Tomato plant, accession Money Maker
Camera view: horizontal (90 deg, fisheye); turntable rotation: 300 degrees
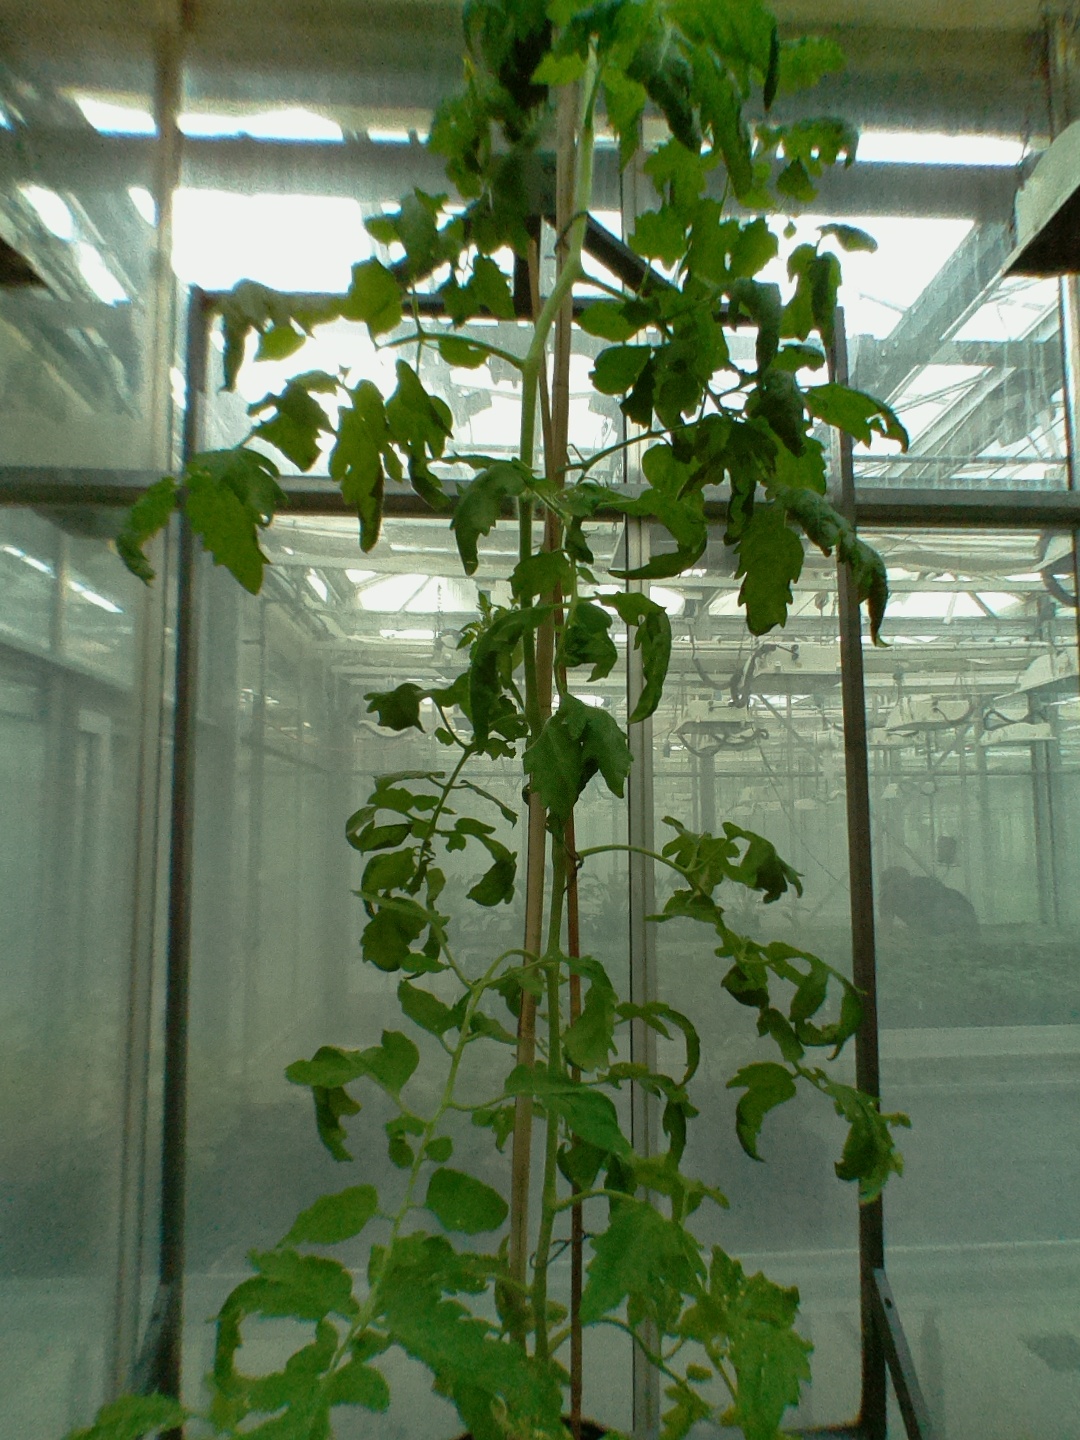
BBCH growth stage 70: Fruits at the main stem or branches visibles